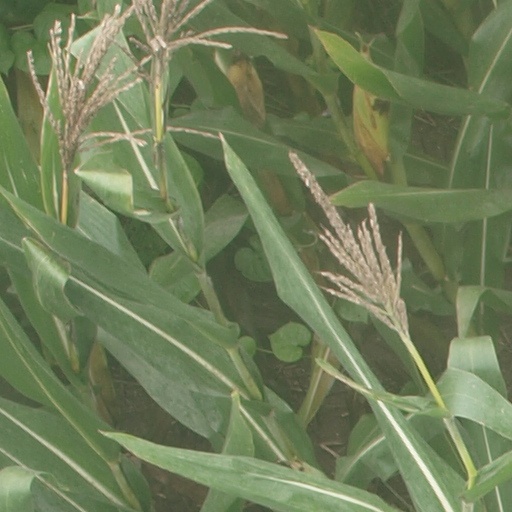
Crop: maize; corn